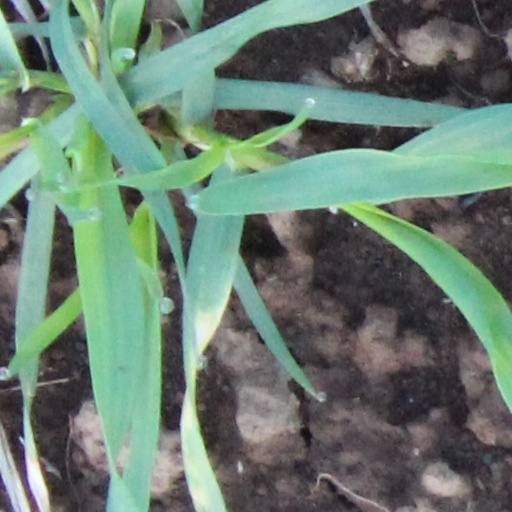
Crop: wheat